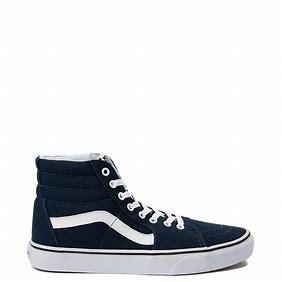
Brand: Vans
Model: SK8 Hi Skate